History of Punjab

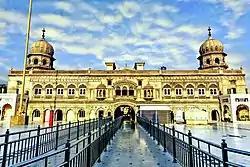
The Gurdwara Janam Asthan in Nankana Sahib, Pakistan, commemorates the site where Guru Nanak is believed to have been born.

Sabuktigin's son Mahmud succeeded his father in 997, and began a series of raids into northern India. In 1001 he defeated Jayapala at the Battle of Peshawar and seized Hindu Shahi territory north of the river Sindh. In 1006 Mahmud attacked the Kingdom of Multan, returning a few years later to massacre the local Ismaili population.